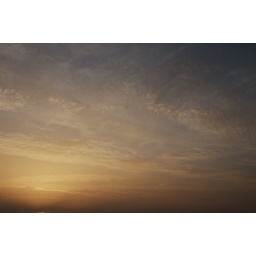
The sky at sunset as seen from a beach in Gibraltar.